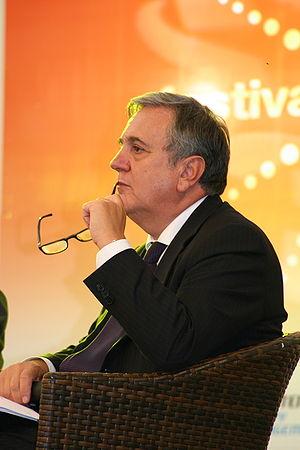
Maurizio Sacconi est une personnalité politique italienne, ancien ministre du Travail à partir du 7 mai 2008, jusqu'à la démission du gouvernement Berlusconi IV, fin 2011. Elsa Fornero lui succède.